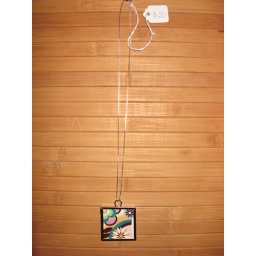
Paper in silver plated glass frame w/ sterling silver box chain